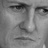
Emotion: sad